Guise castle

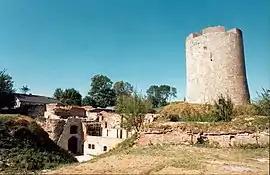
Parts of the ramparts and donjon

Guise castle is a medieval fortification in the town of Guise ([ɡɥiz]), in northern France. Originally an early medieval wooden motte and bailey castle, it was rebuilt in stone and then massively expanded during the 12th-16th centuries. It was remodelled by Marquis de Vauban in the late 17th century to meet the advances in sIege technology then taking place. Much of the castle was reduced to rubble during the First World War and, from 1952 onwards, it has been undergoing restoration by the Club du Vieux Manoir. Nowadays it is a popular tourist site.